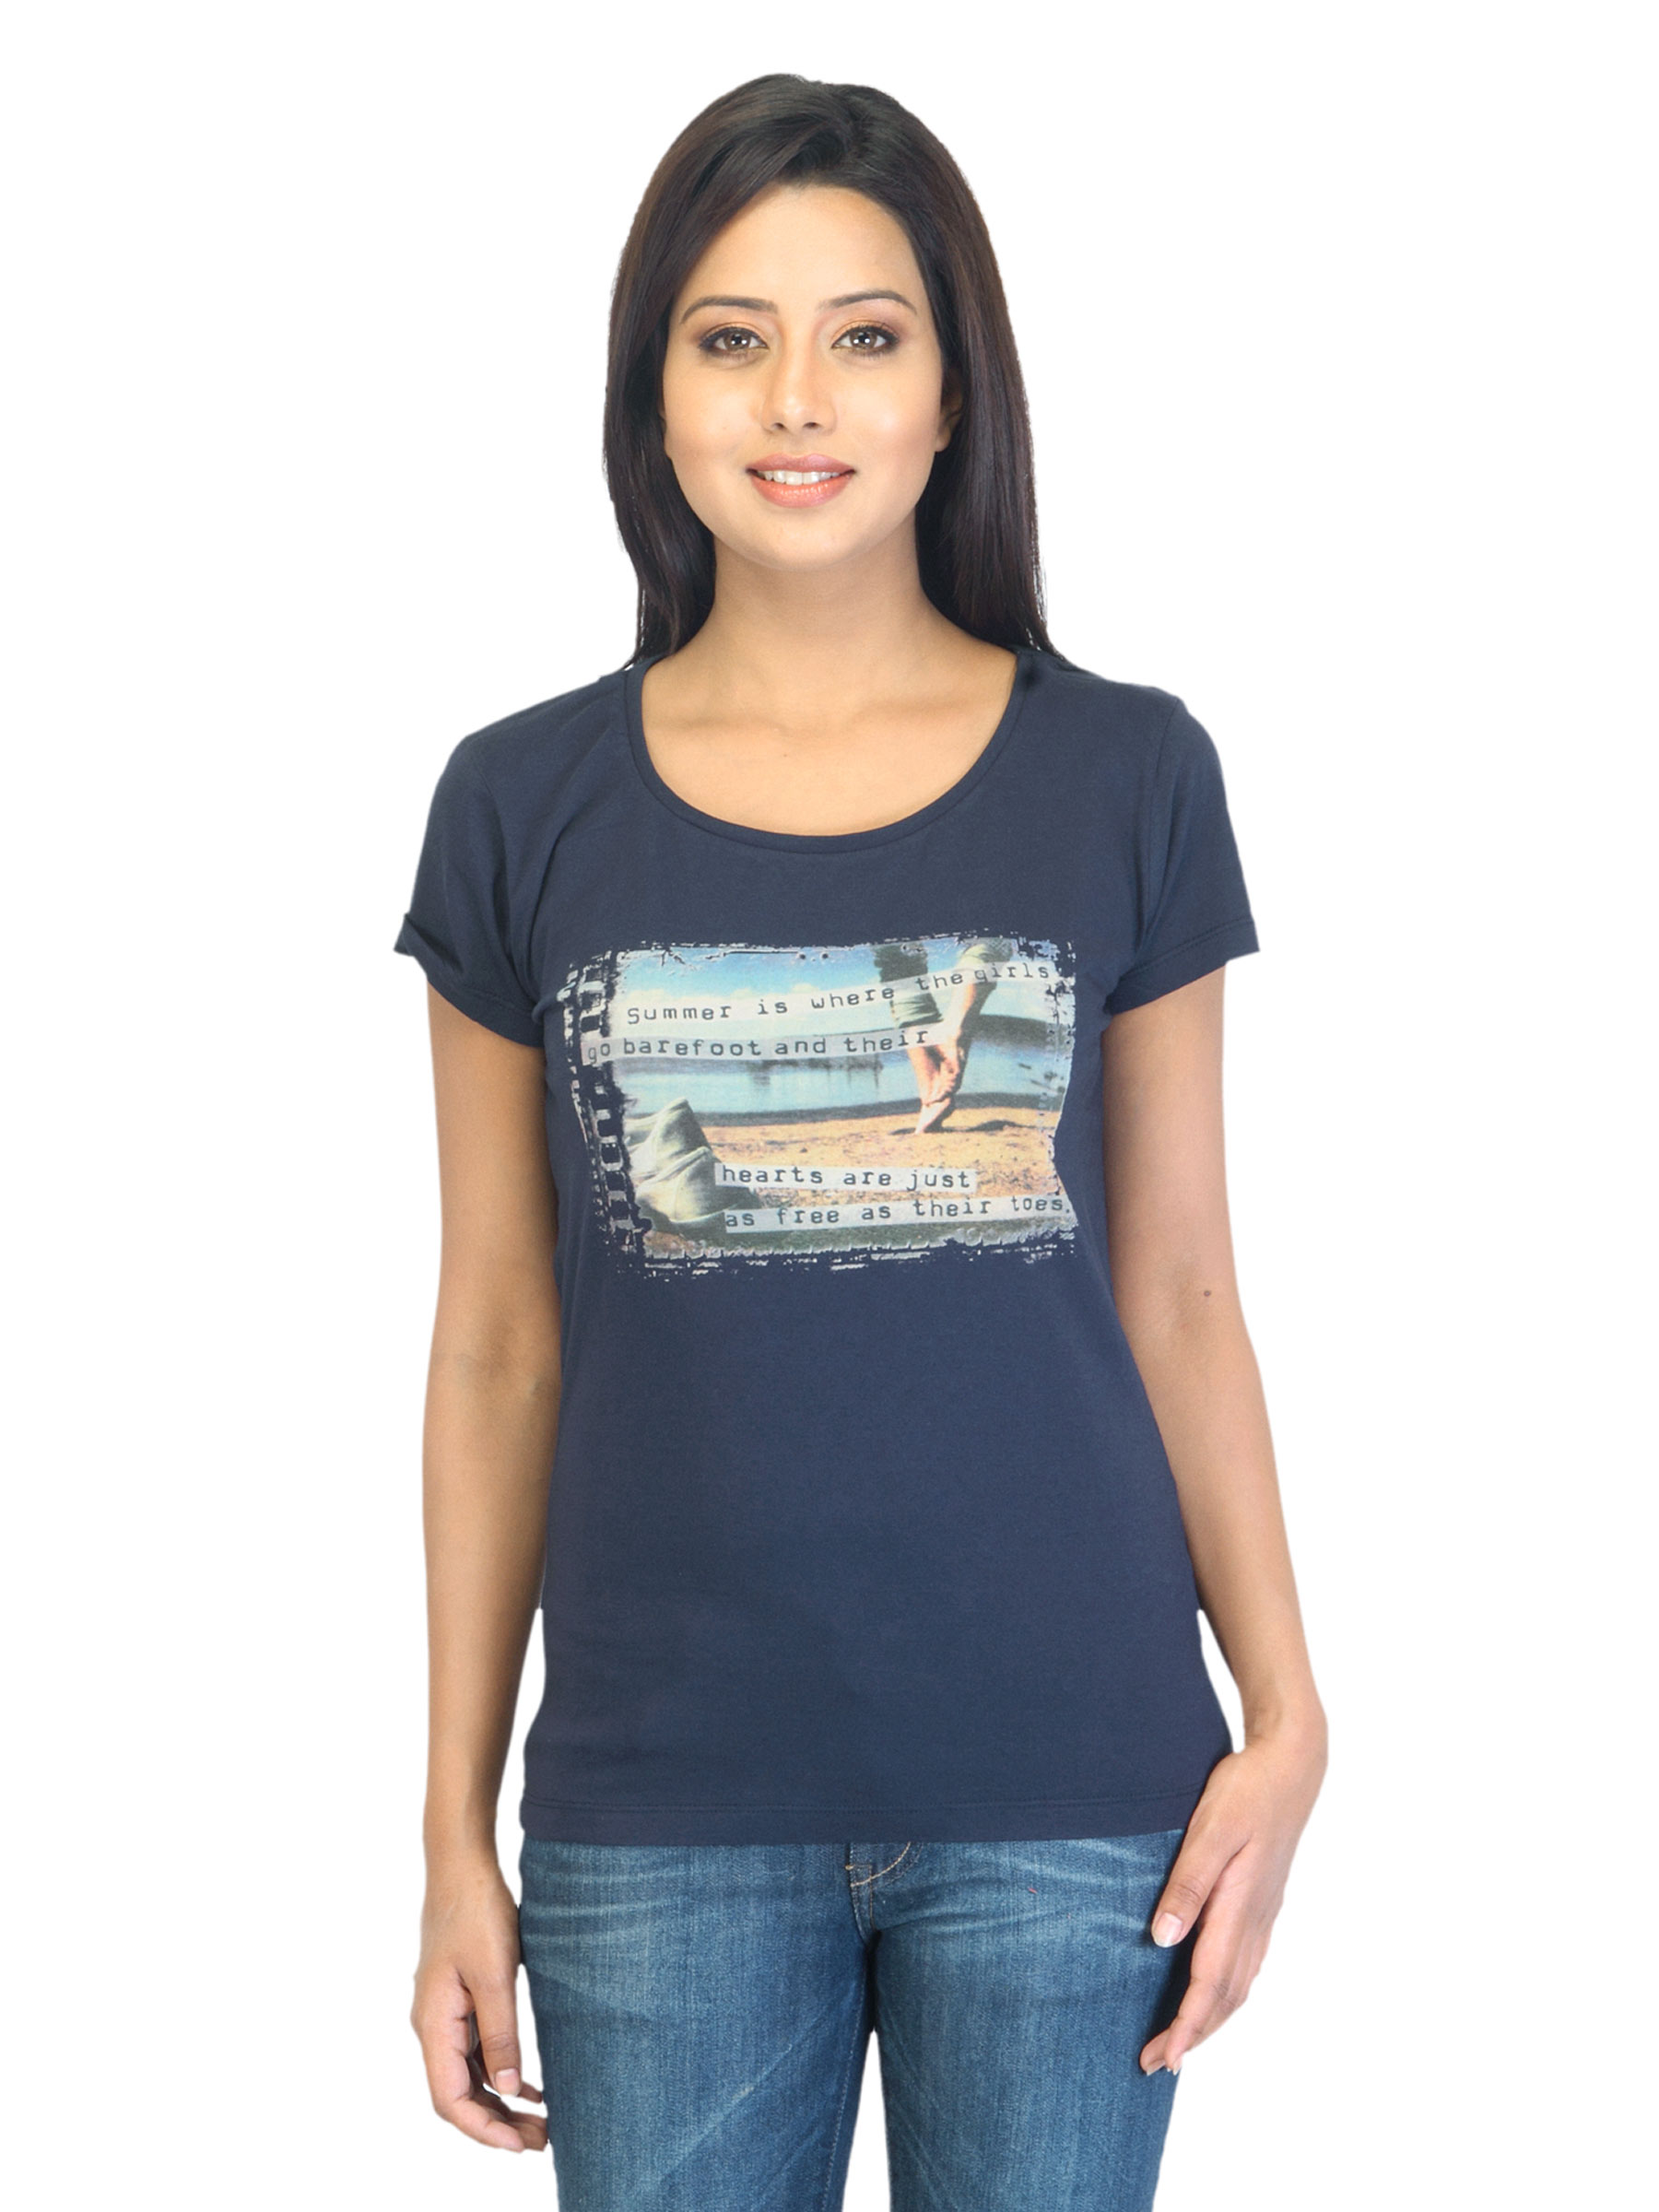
Lee Women Navy Blue Beach T-shirt
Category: Apparel / Topwear / Tshirts
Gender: Women
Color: Navy Blue
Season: Summer 2012
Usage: Casual